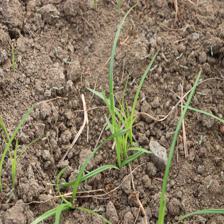
Label: Grass